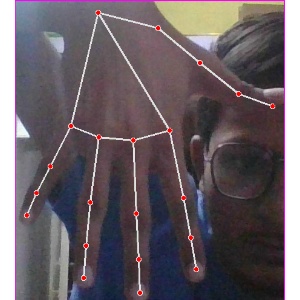
अक्षर: ढ